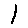
Label: 1